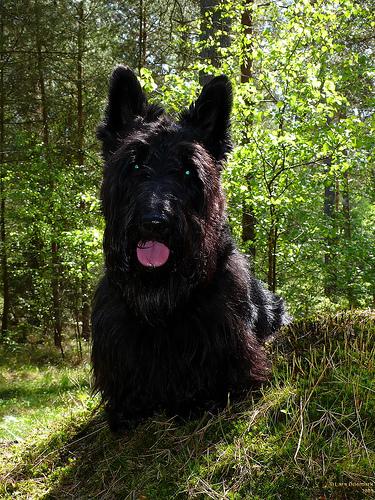
Breed: scottish terrier